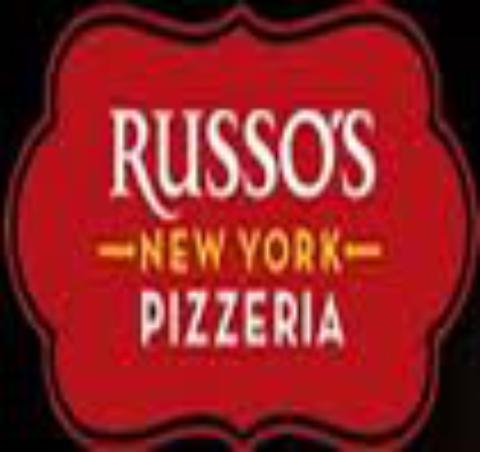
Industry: Food